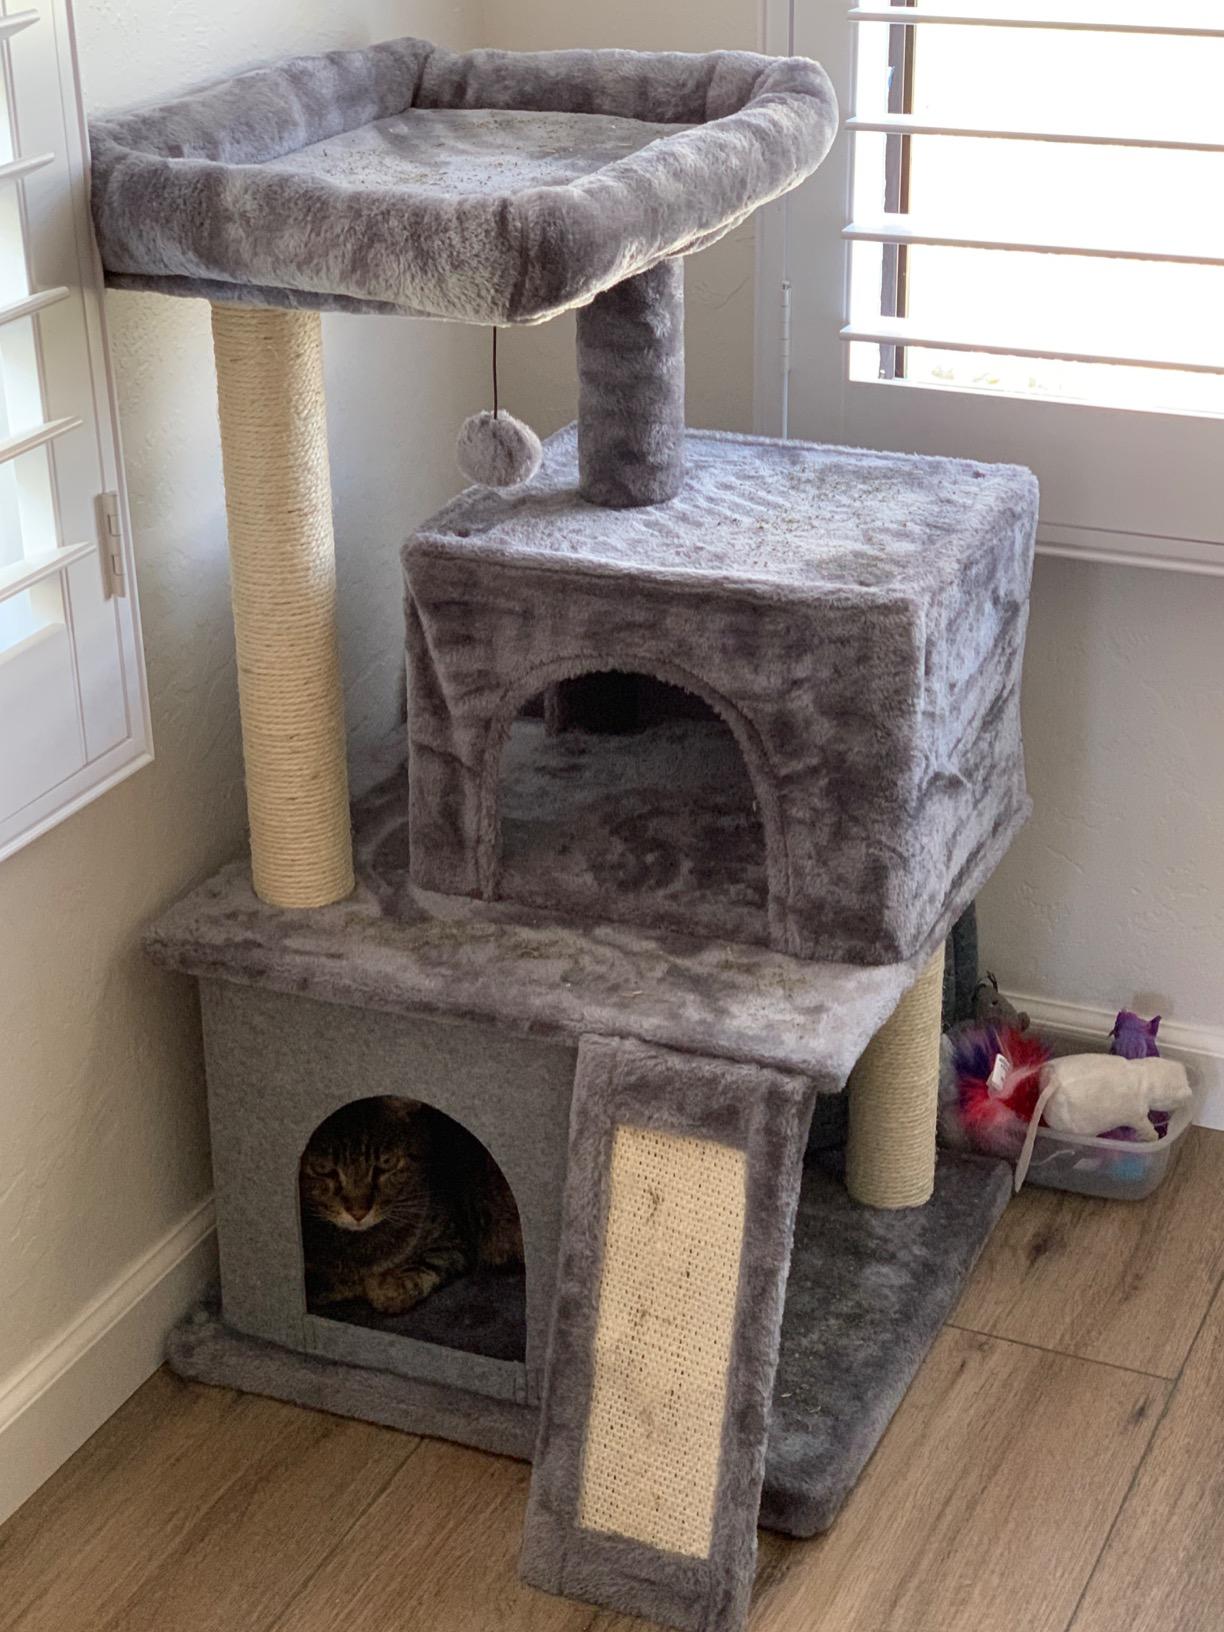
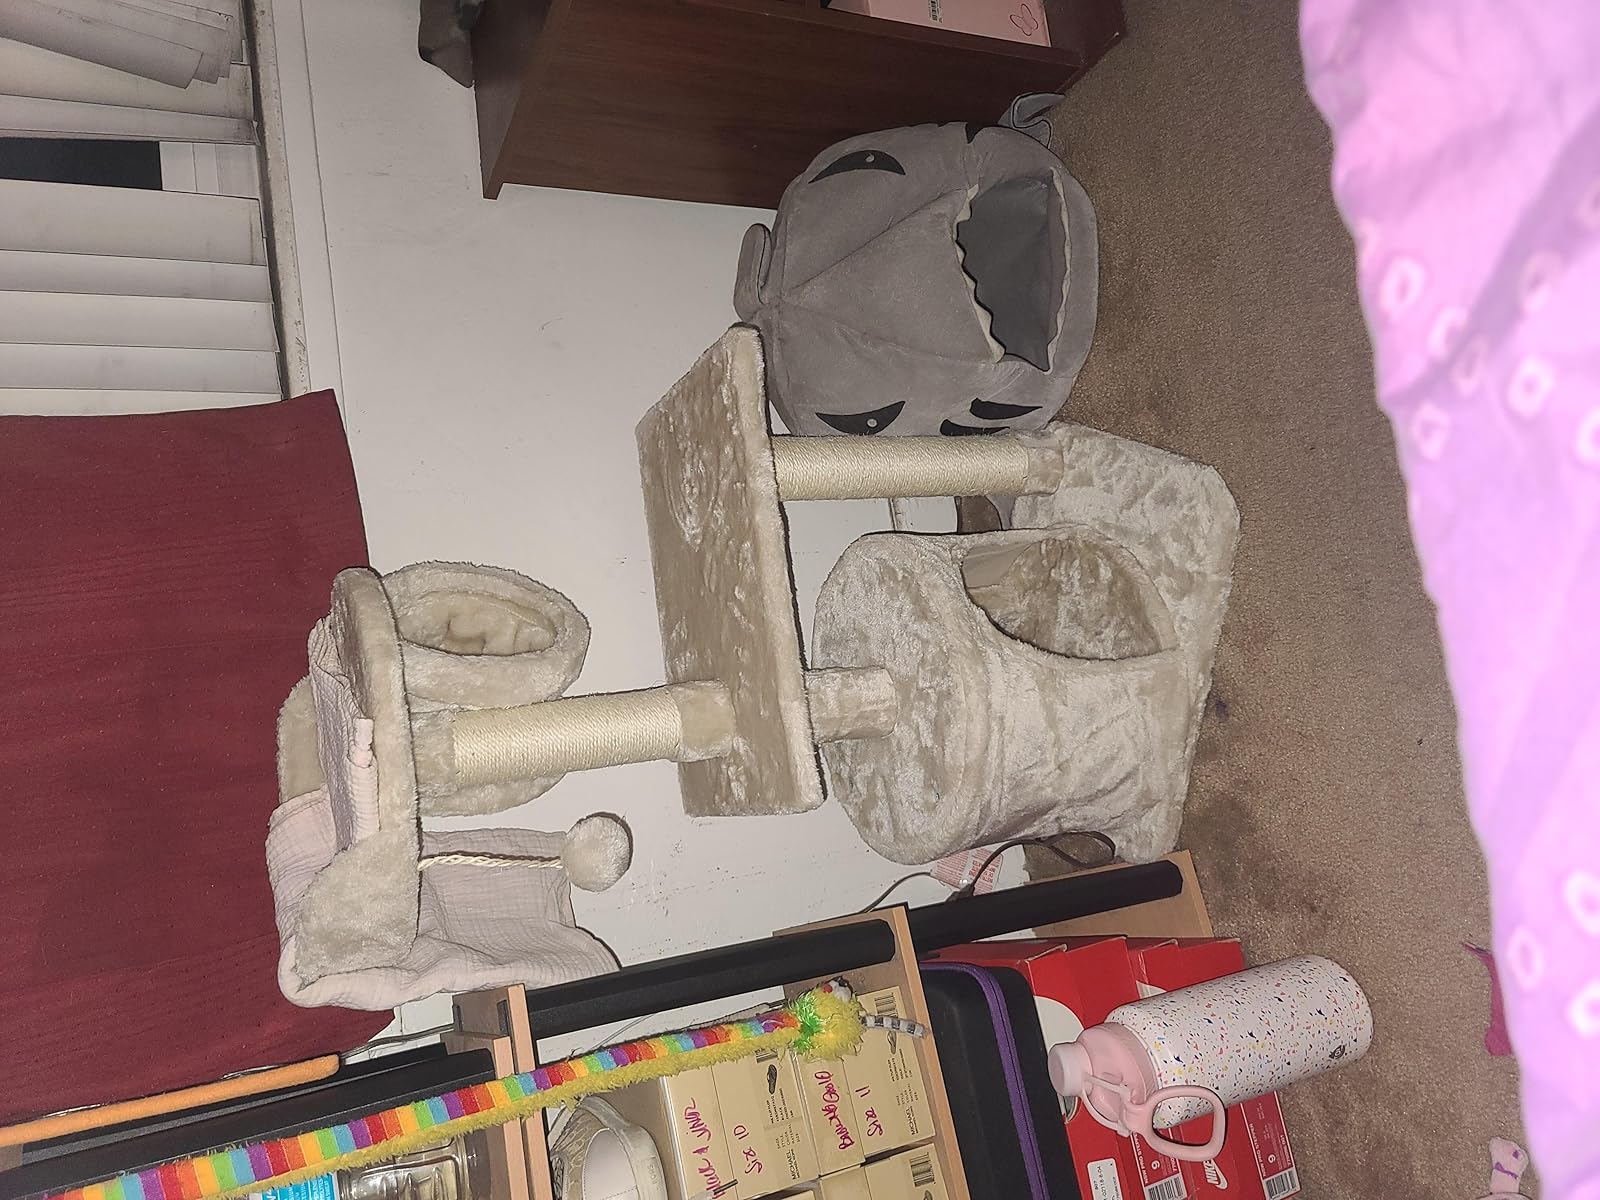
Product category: items_cat tree
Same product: no